Viannos

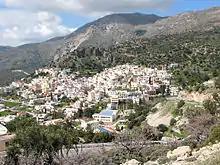
Ano Viannos

Viannos is a municipality in the Heraklion regional unit, Crete, Greece. The municipality has an area of . Population 4,436 (2021). The seat of the municipality is in Ano Viannos.